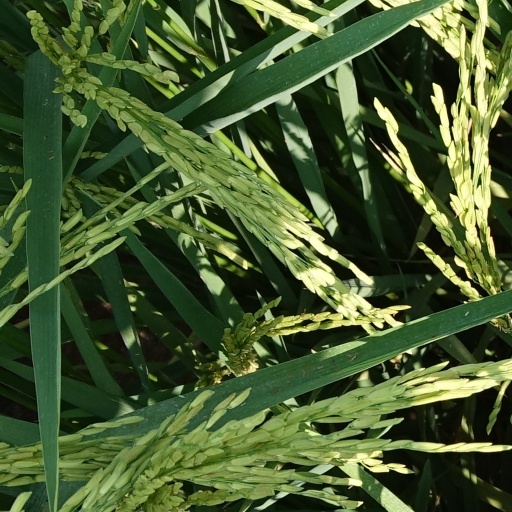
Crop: rice